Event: Nepal Earthquake
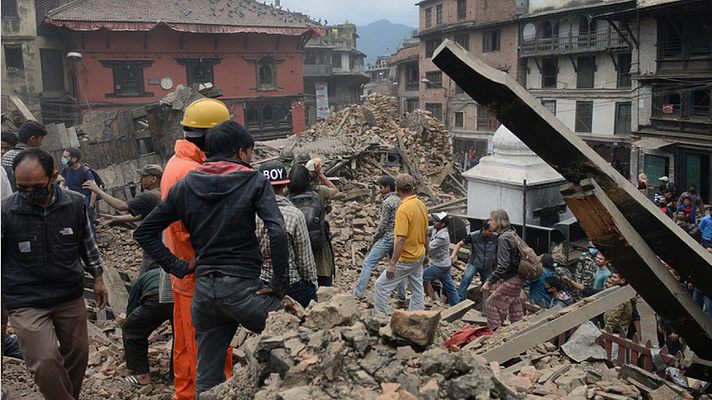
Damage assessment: damage